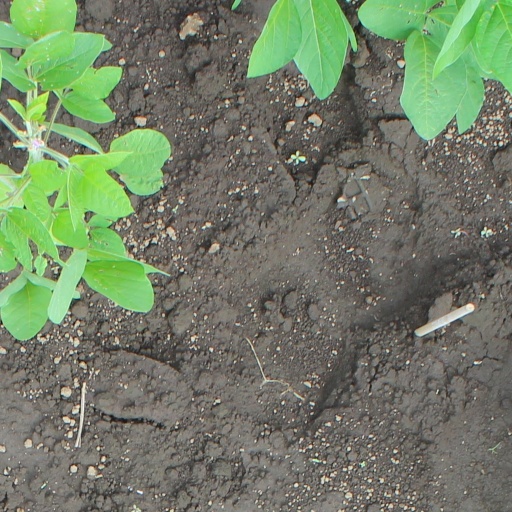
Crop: soybean